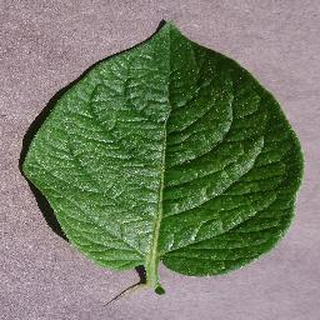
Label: healthy_potato